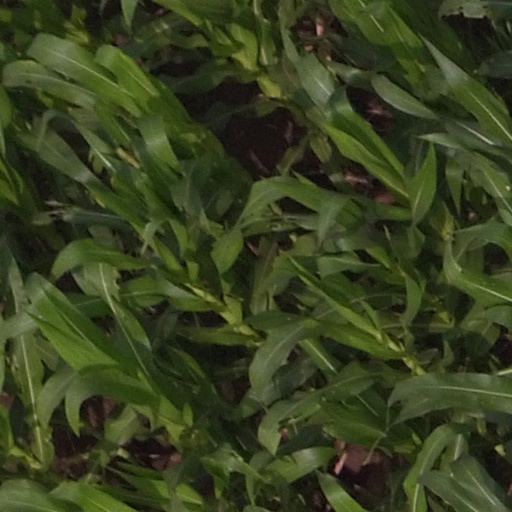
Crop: maize; corn